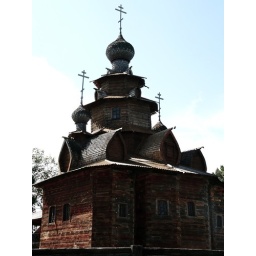
An old wooden church at the wooden house museum in Suzdal.